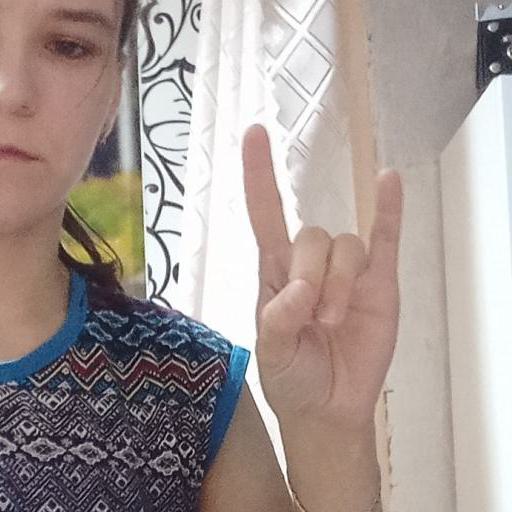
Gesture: rock